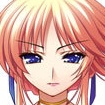
Portrait style: Anime Portrait